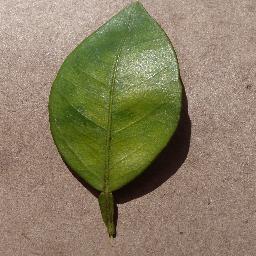
Label: Orange___Haunglongbing_(Citrus_greening)